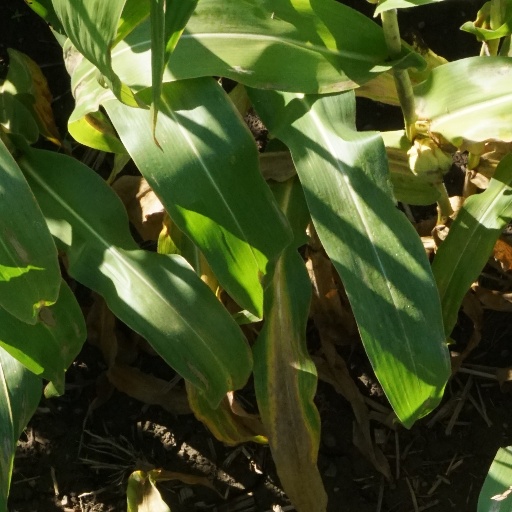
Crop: maize; corn